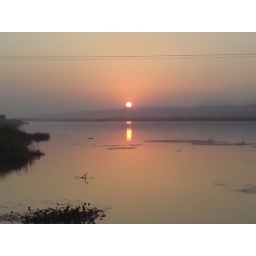
reflection of sun in water of river